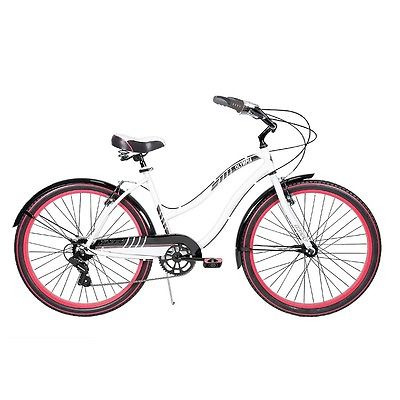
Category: bicycle